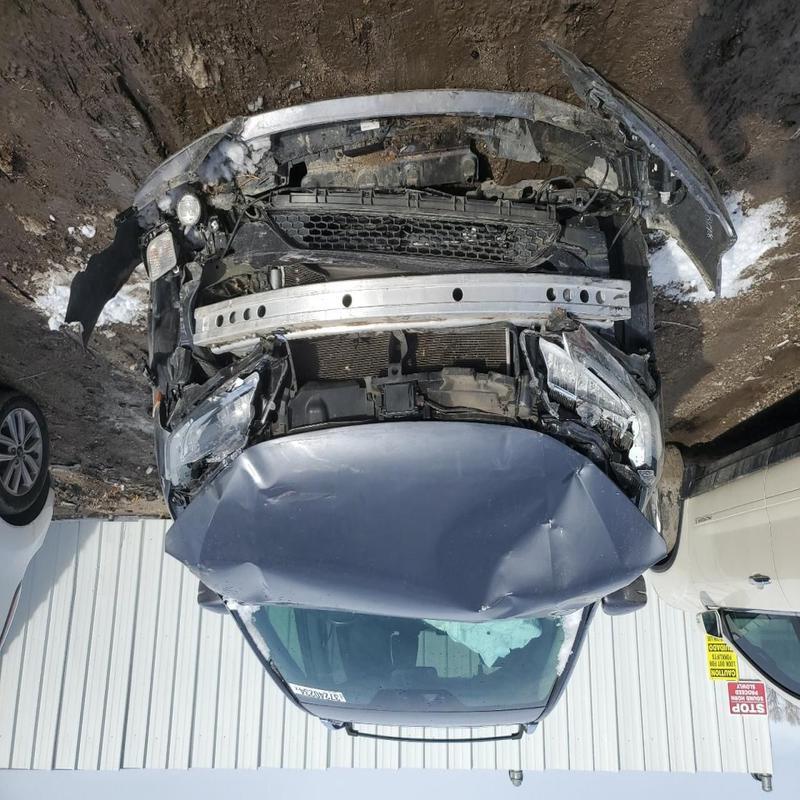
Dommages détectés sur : plaque d'immatriculation avant, pare-choc avant, feu avant droit, feu avant gauche, capot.
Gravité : majeur